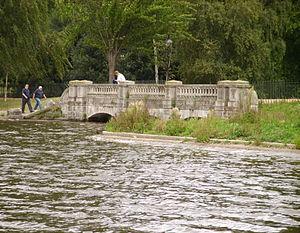
La Serpentine est un lac artificiel couvrant 11 hectares situé à Hyde Park à Londres en Angleterre. Au sens strict le nom « Serpentine » désigne uniquement la partie située à l'est du Pont de la Serpentine qui sépare Hyde Park et les Jardins de Kensington, tandis que la moitié longue et étroite qui s'étend à l'ouest du pont est nommée Long Water.